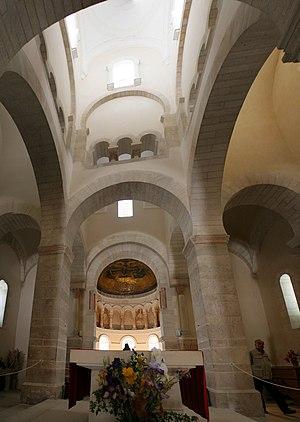
Oratoire caroligien de Germigny-des-Prés (Loiret) - vue de la coupole et du carré de transept
L’oratoire carolingien de Germigny-des-Prés ou église de la Très-Sainte-Trinité est une église française située à Germigny-des-Prés dans le département du Loiret, en région Centre-Val de Loire.